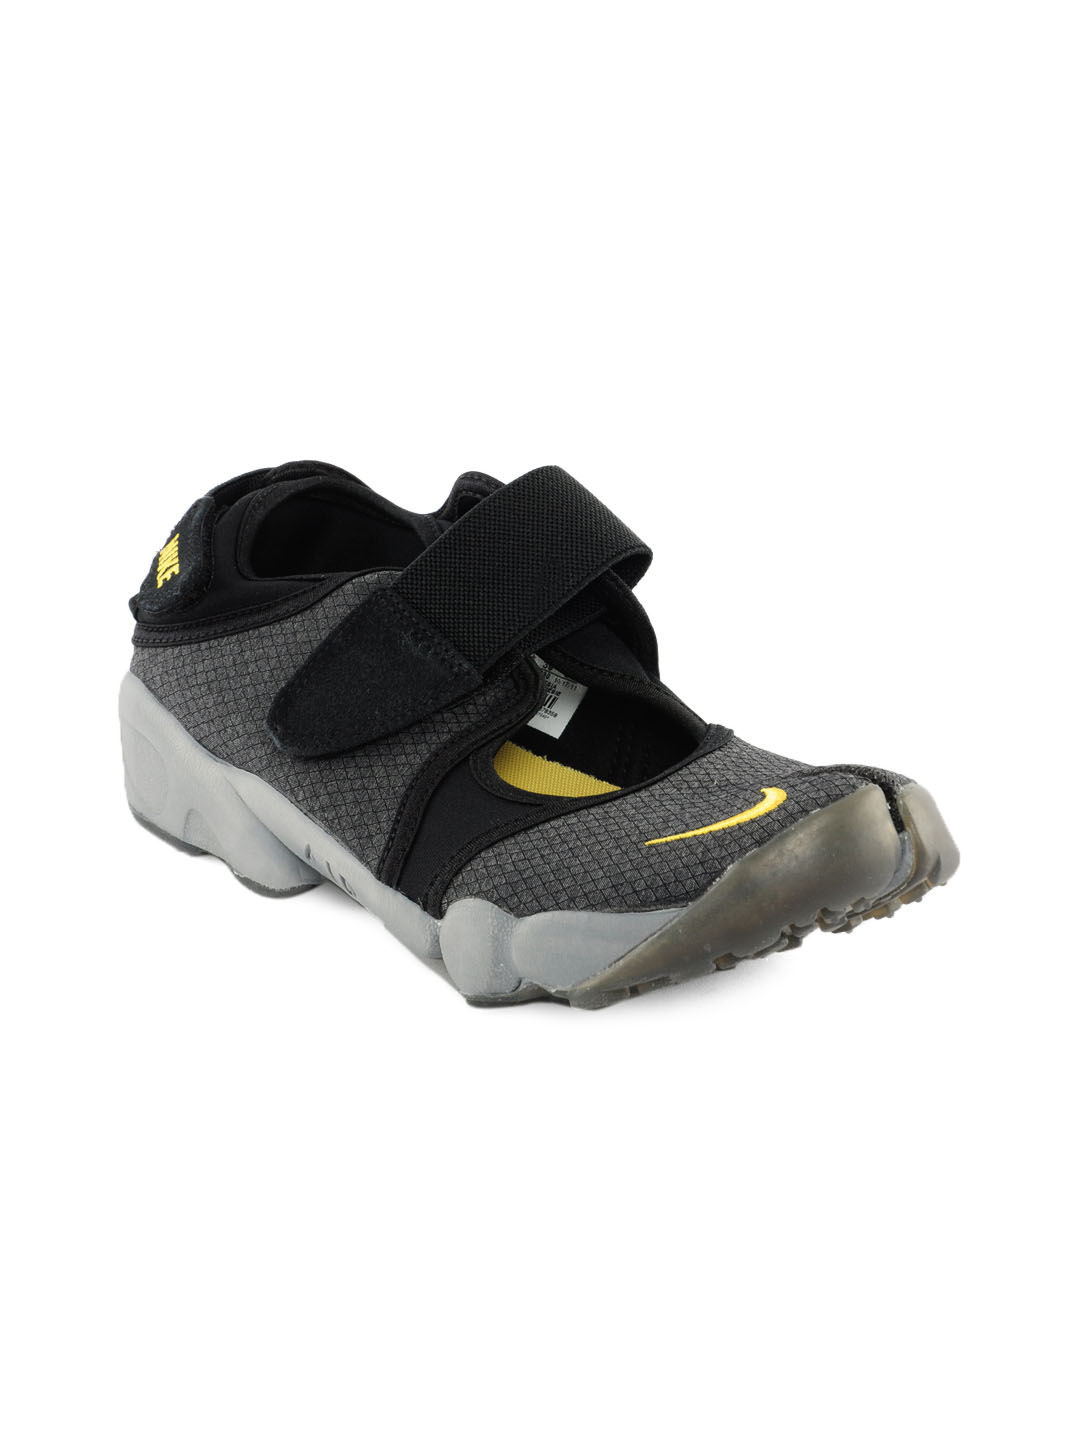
Nike Women Air Rift Black Sports Shoes
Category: Footwear / Shoes / Sports Shoes
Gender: Women
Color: Black
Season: Summer 2012
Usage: Sports